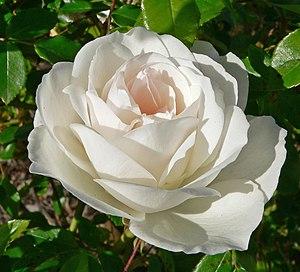
'Fée des Neiges' est un cultivar fort répandu de rosier floribunda. C'est un des rosiers les plus vendus au monde car il est fort prisé pour l'abondance de sa floraison et pour sa robustesse. Il a été distingué comme rose favorite du monde, en 1983. Il est remarquable par la blancheur de ses pétales.
Un rosier ADR est un rosier ayant obtenu le certificat d'approbation de la rose allemande récompensant les variétés de roses ayant réussi des tests de culture drastiques effectués dans onze différents « jardins d'agrément ADR » en Allemagne. Ce label est considéré comme un des plus difficiles à obtenir dans le monde.